Geelong Showgrounds

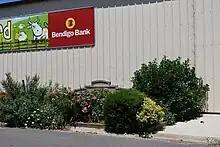
A Bills horse trough at the showgrounds

The Geelong Showgrounds in Geelong, Victoria, Australia, are the home of the Royal Geelong Show, an agricultural show held every year since 1855. The current showgrounds are located in the suburb of Breakwater.